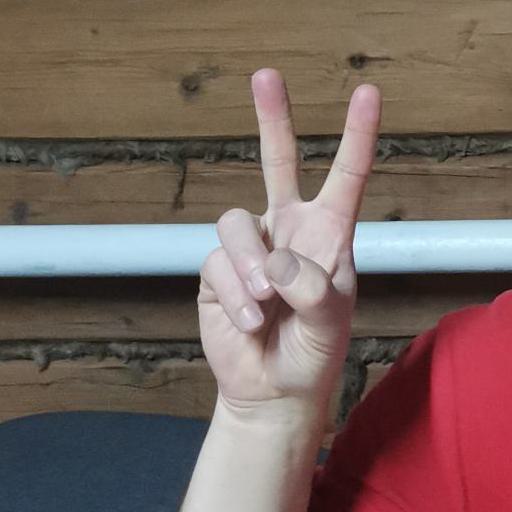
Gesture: peace